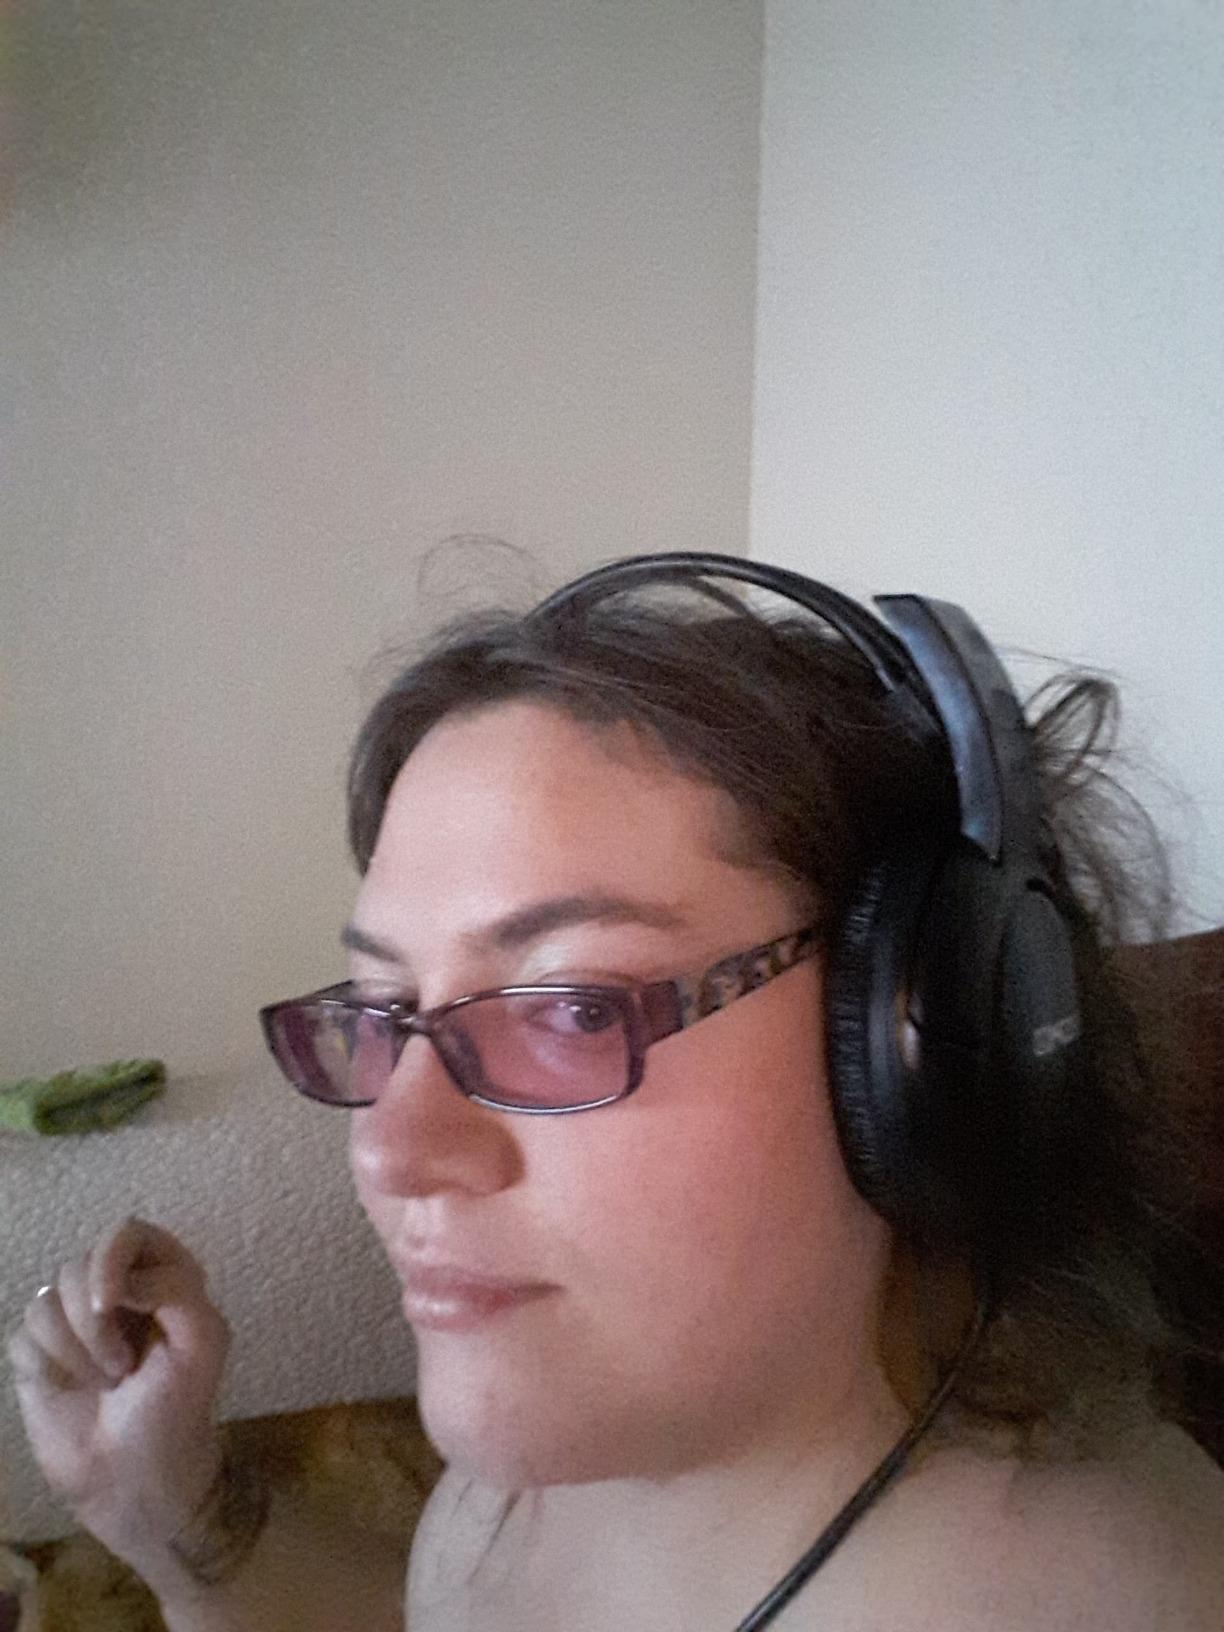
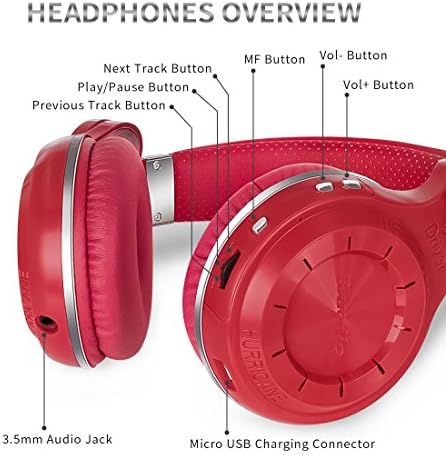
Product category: headphones
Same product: no